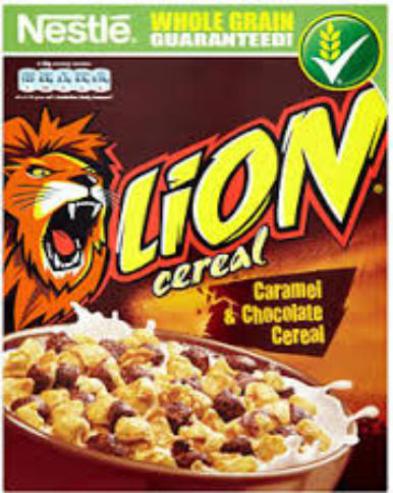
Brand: lion cereal
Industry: Food